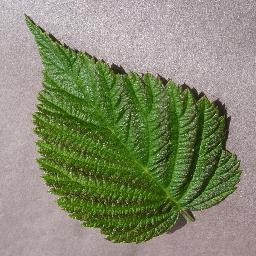
Label: Raspberry___healthy